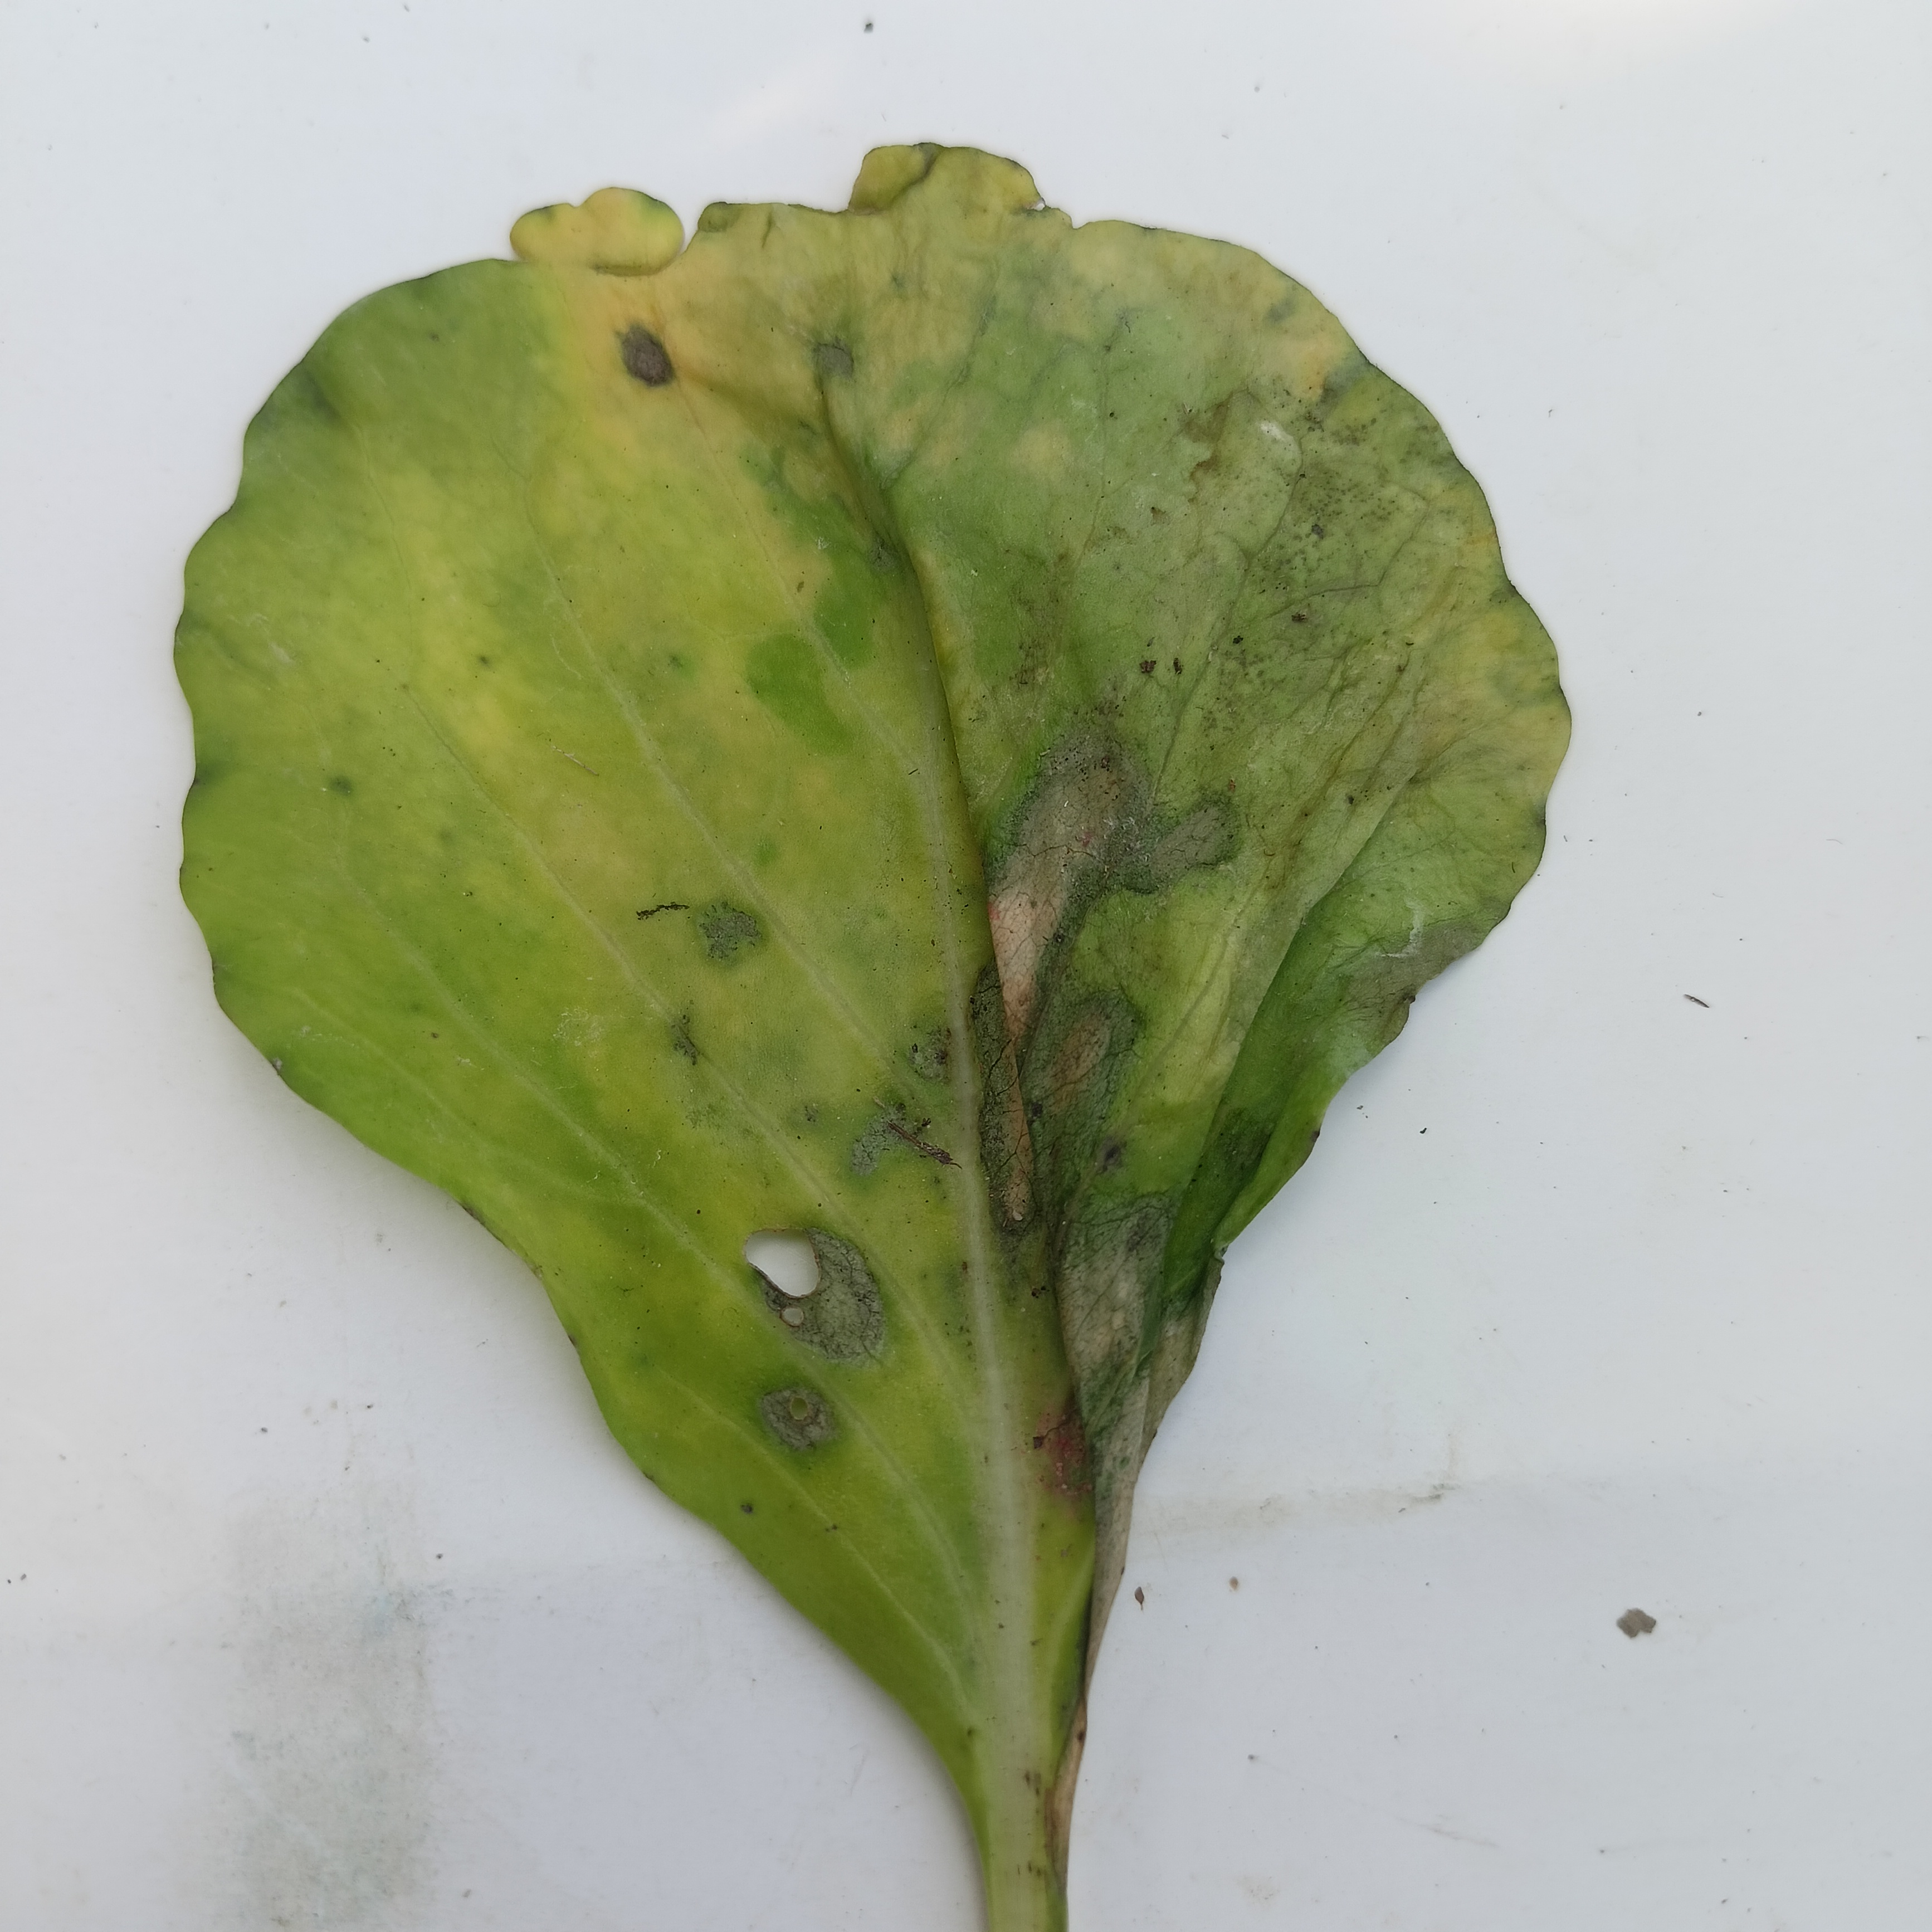
Label: Black Rot